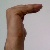
The image shows a hand gesture representing a space in Indian Sign Language.